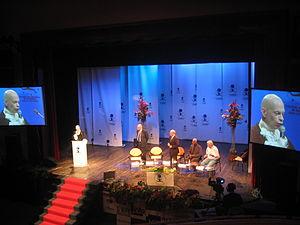
Le Festival international de géographie de la ville de Saint-Dié-des-Vosges, dans la région Grand Est, est une manifestation annuelle à la fois scientifique et grand public organisée par l'ADFIG depuis 1990.
Cette page concerne les événements qui se sont produits durant l'année 2006 en Lorraine.